Akenfield

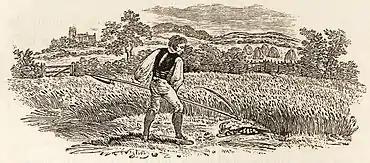
Peter Hall's film "Akenfield" made use of a scene depicted in Thomas Bewick's 1797 "A History of British Birds": a reaper finds he has just killed a partridge sitting on her nest.

Akenfield is a film made by Peter Hall in 1974, based loosely upon the book "Akenfield: Portrait of an English Village" by Ronald Blythe (1969). The production company Angle Films that produced the film had three directors; Peter Hall, Ronald Blythe and Rex Pyke. Blythe himself has a cameo role as the vicar and all other parts are played by real-life villagers who improvised their own dialogue. There are no professional actors in the piece. Blythe's book is the distillation of interviews with 49 local people, maintaining privacy with false names and sometimes amalgamating two people in one. Blythe once referred to his book as a work of poetry. The film is a work of fiction, based on an 18-page story synopsis by Blythe.